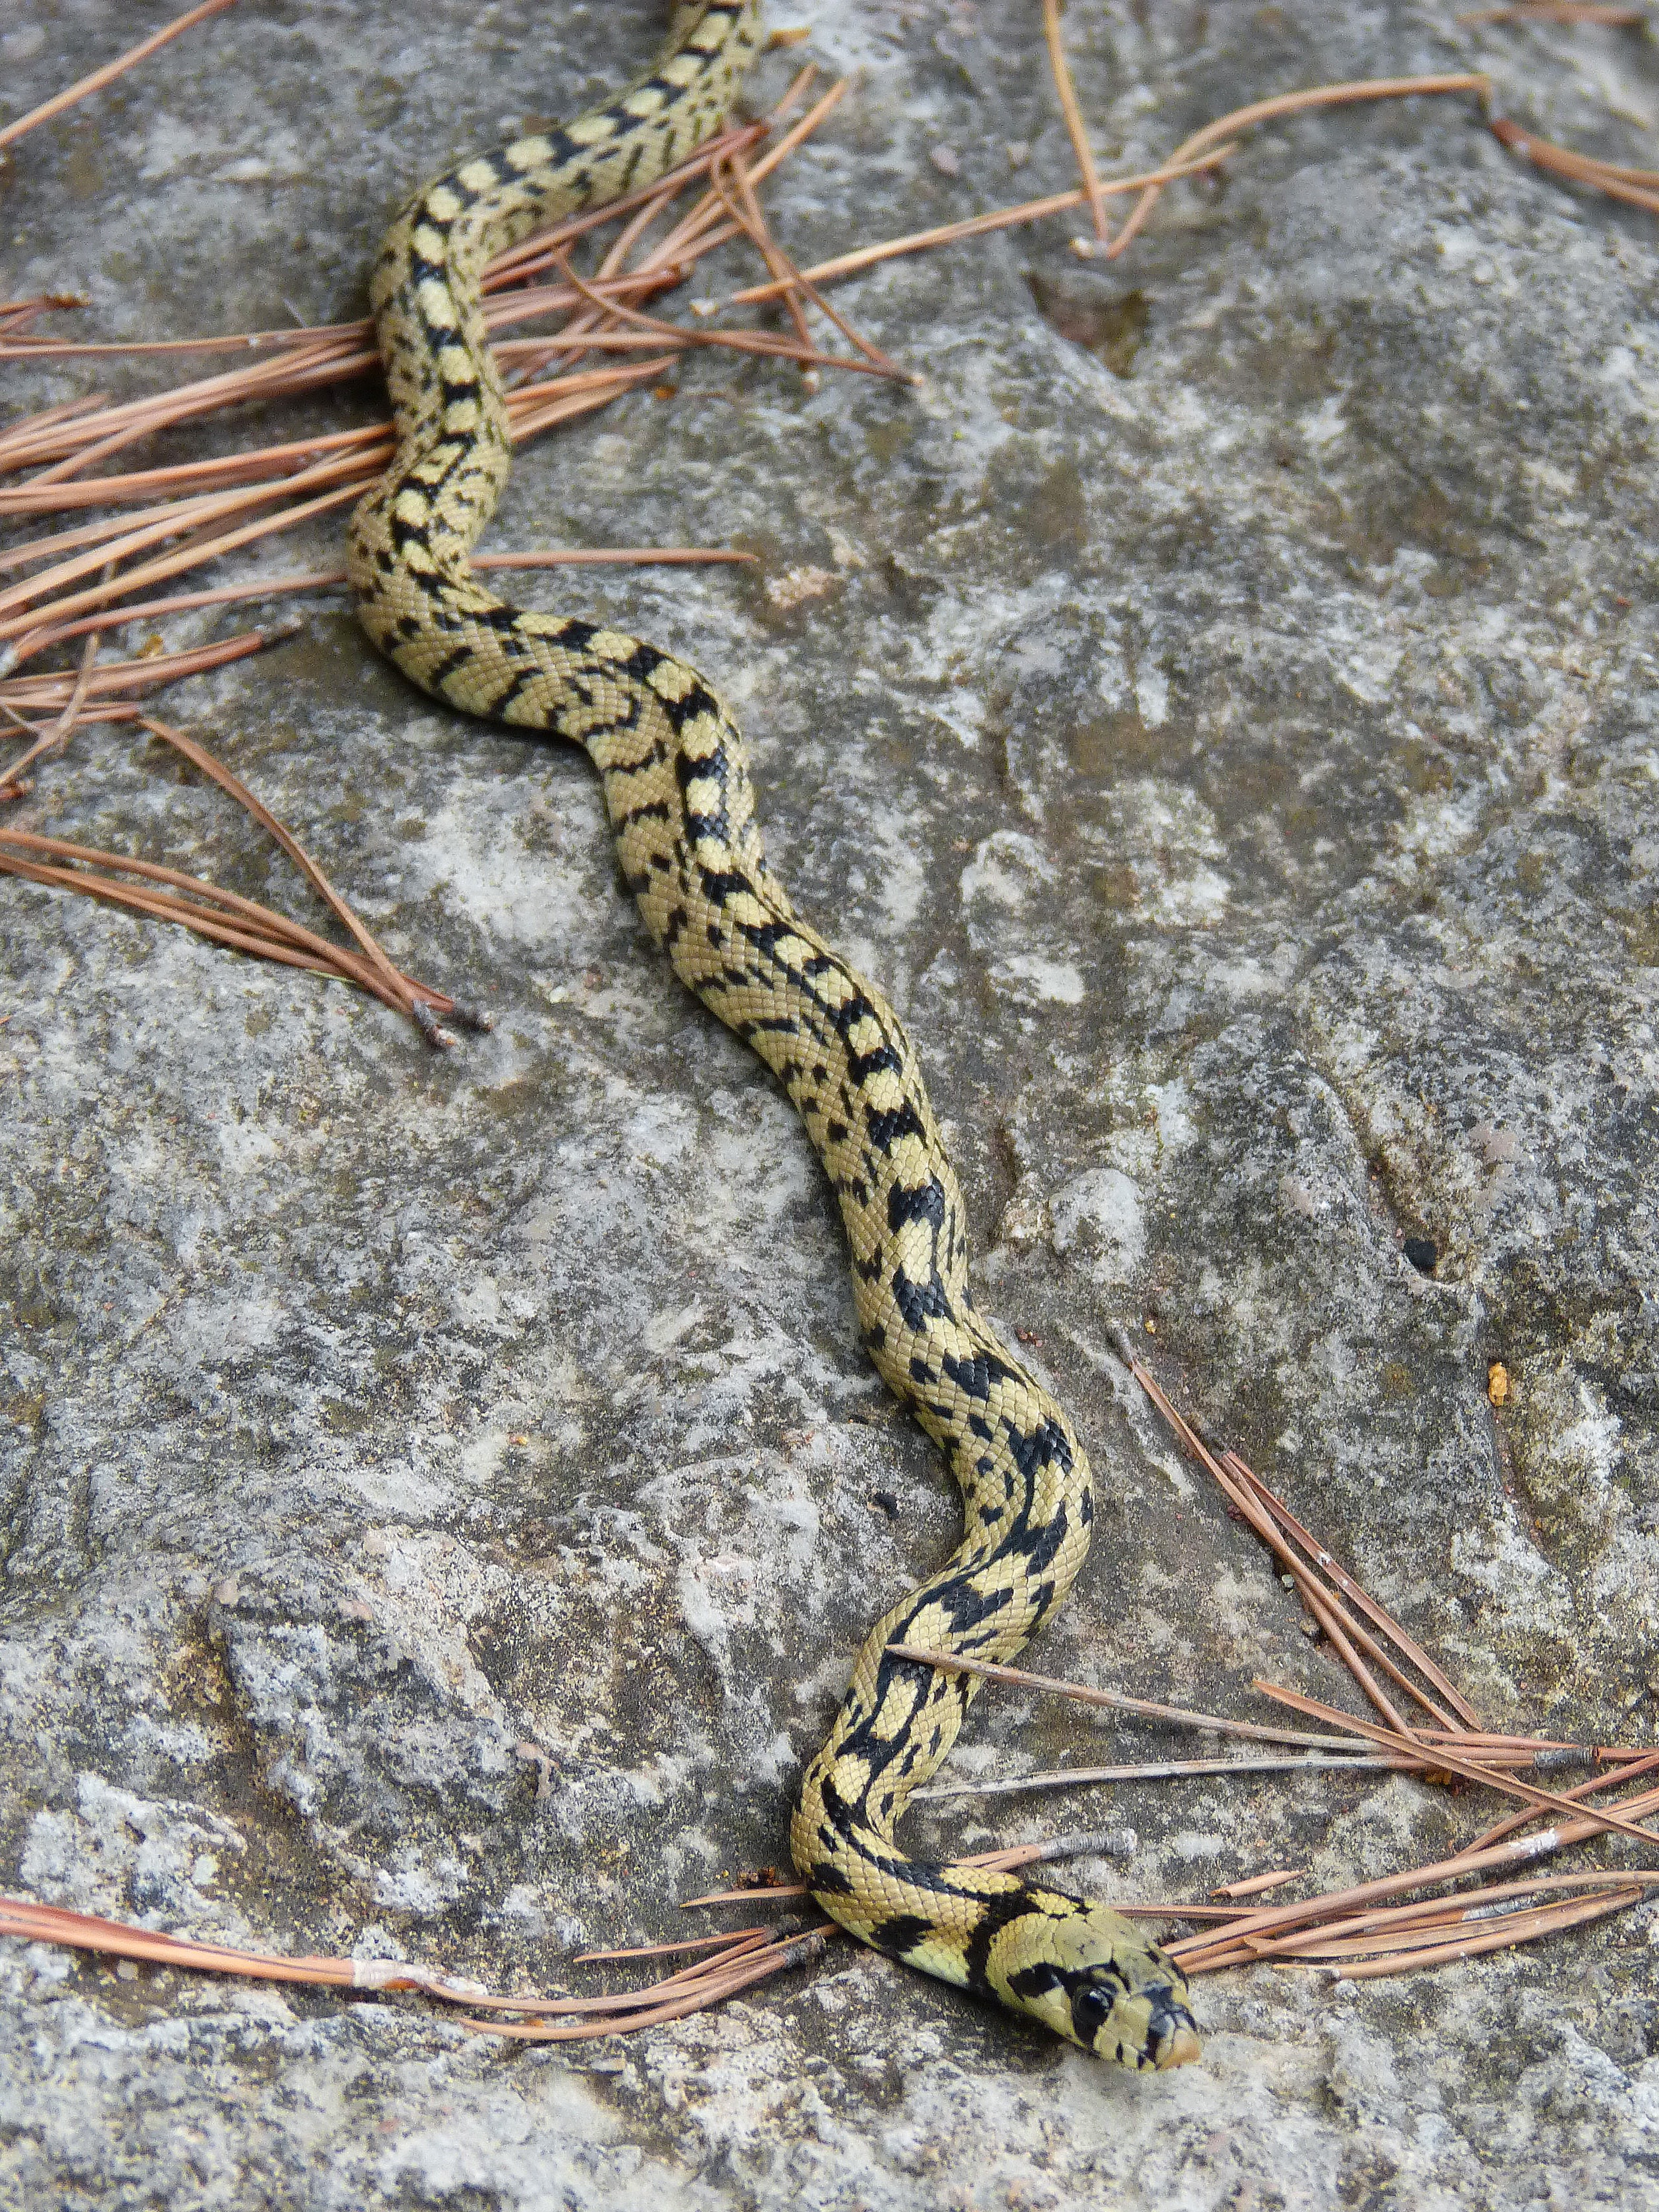
forest, branch, wildlife, reptile, yellow, fauna, snake, vertebrate, serpent, viper, garter snake, colubridae, sidewinder, scaled reptile, lacertidae, hognose snake, anguidae